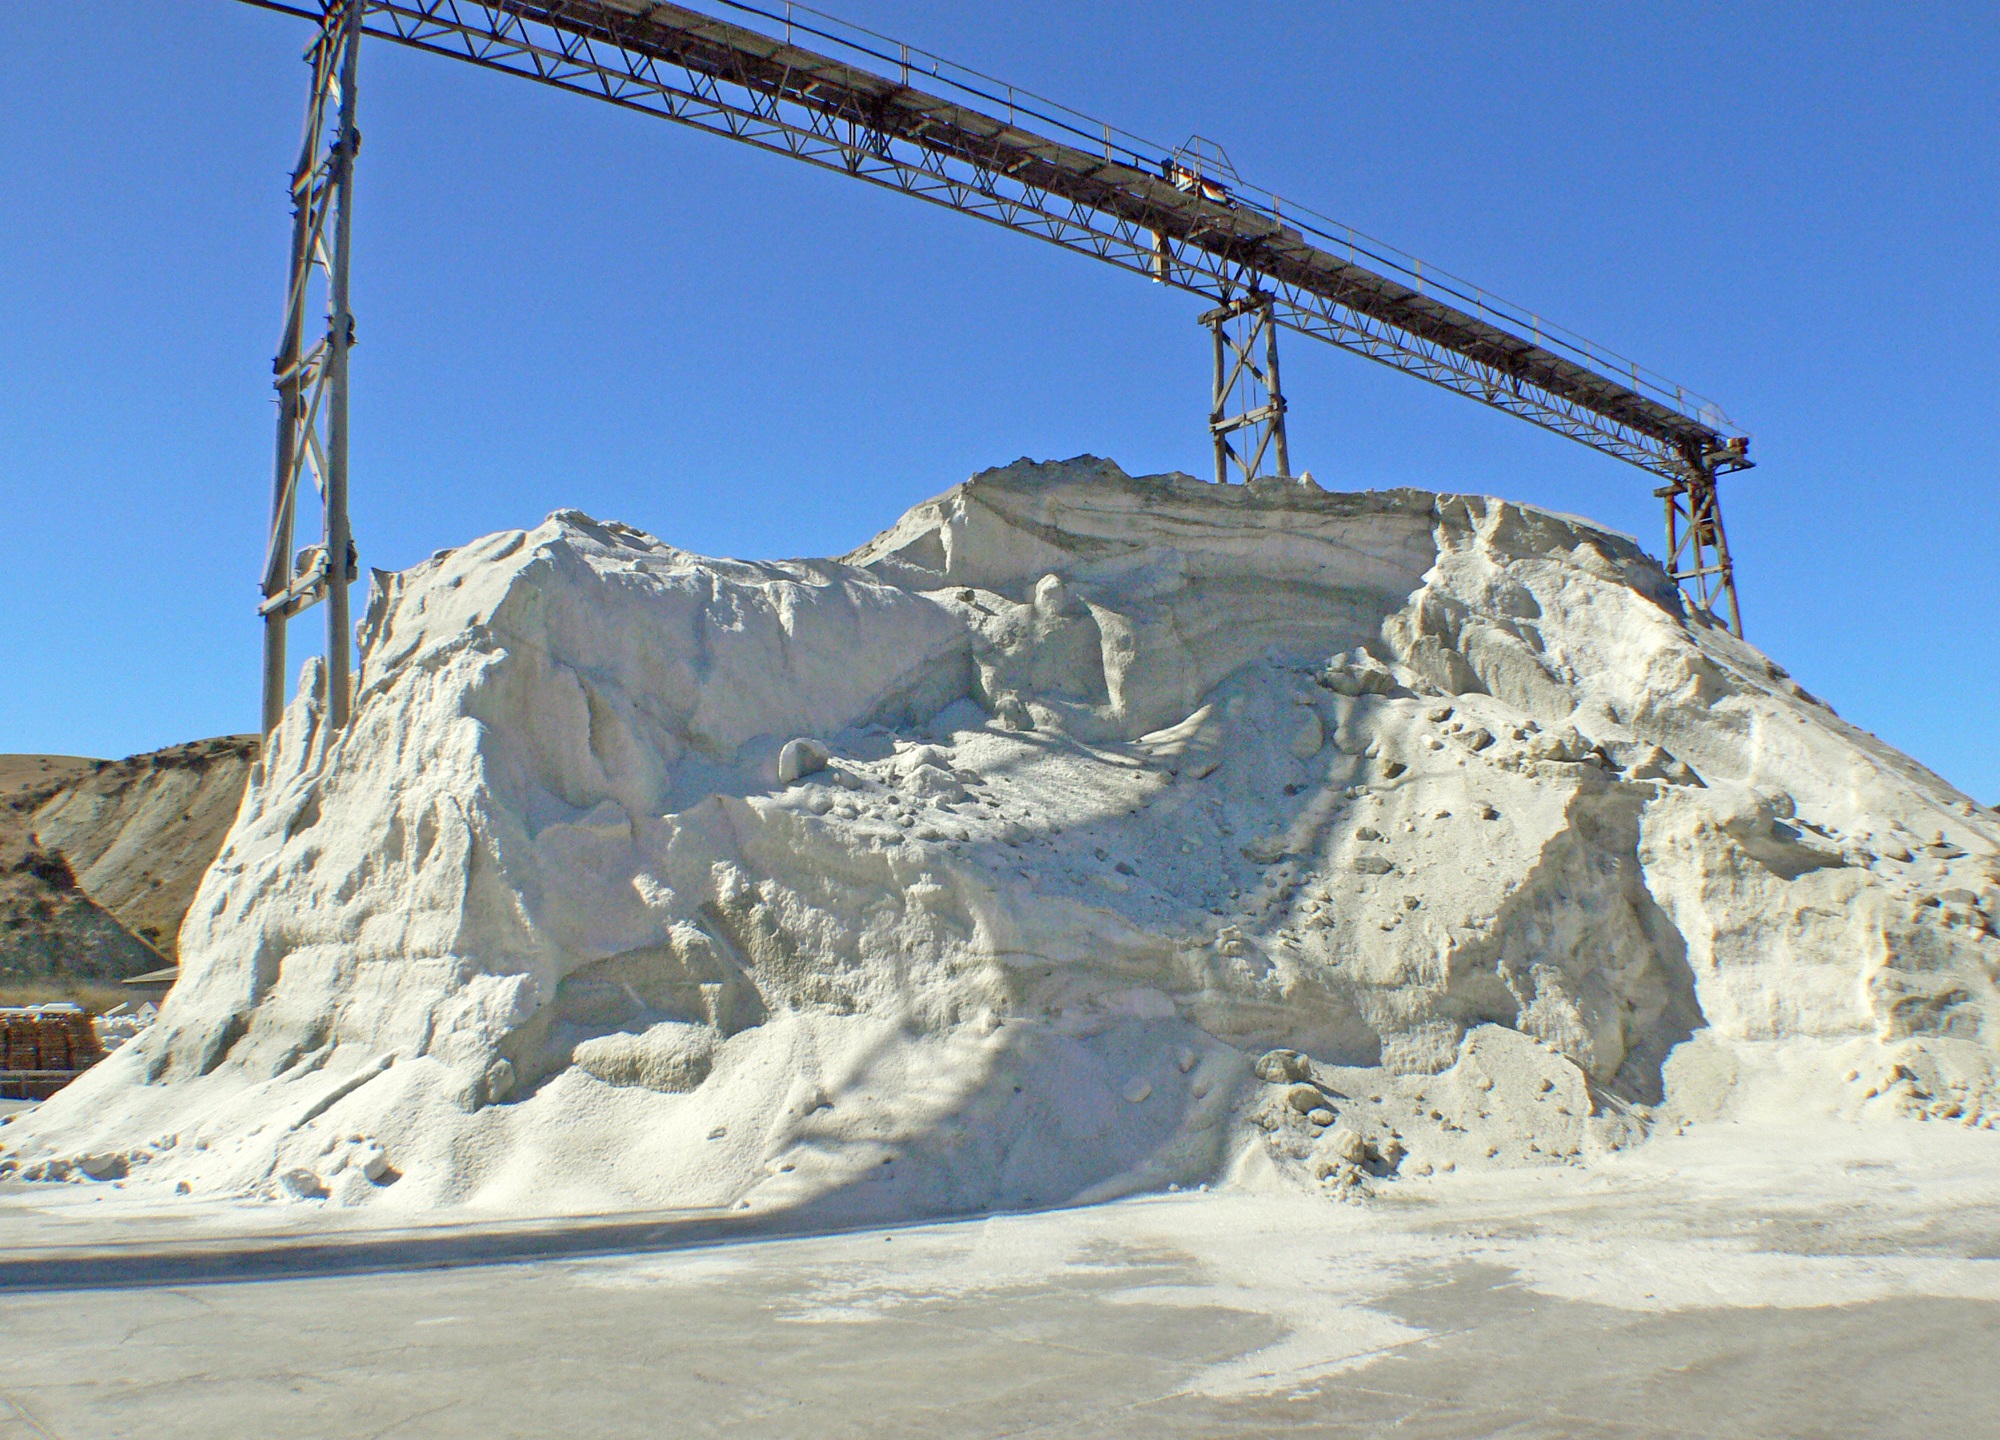
mountain, snow, mountain range, ice, terrain, ridge, geology, newzealand, calciumsulphate, saltworks, solarsalt, seasalt, malbrough, grassmeresaltworks, dominionsalt, saltharvesting, crystallisationponds, iodisedsalt, sodiumchloride, commonsalt, piste, landform, mountainous landforms, geological phenomenon